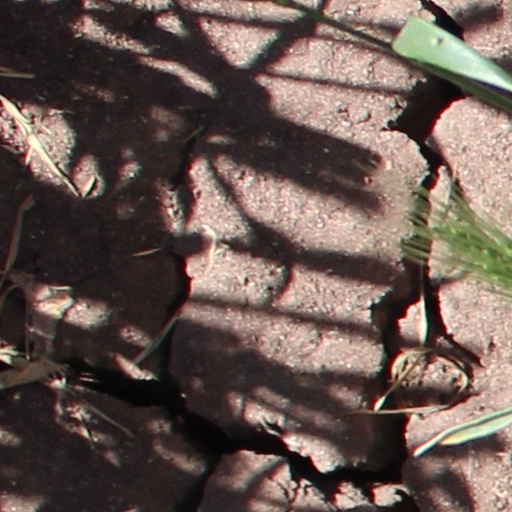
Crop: wheat